Answer in natural language. Considering the relative positions, where is framed landscape painting with airship (highlighted by a red box) with respect to silver bin with blue lid (highlighted by a blue box)? Choose between the following options: left or right
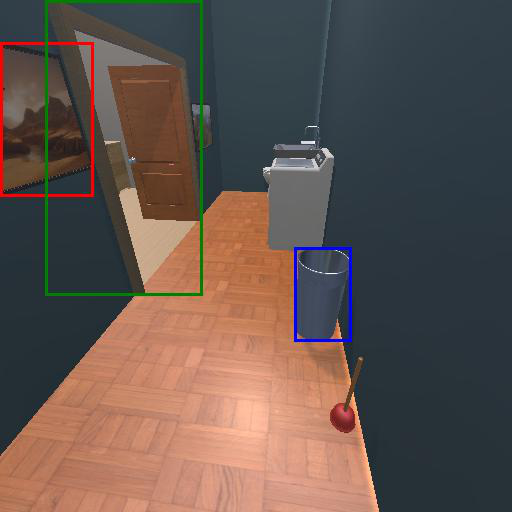
<answer>left</answer>